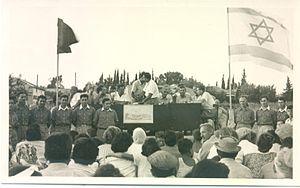
La Histadrout est le principal syndicat de travailleurs israéliens. Elle est affiliée à la Confédération syndicale internationale.